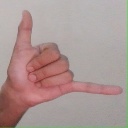
अक्षर: द